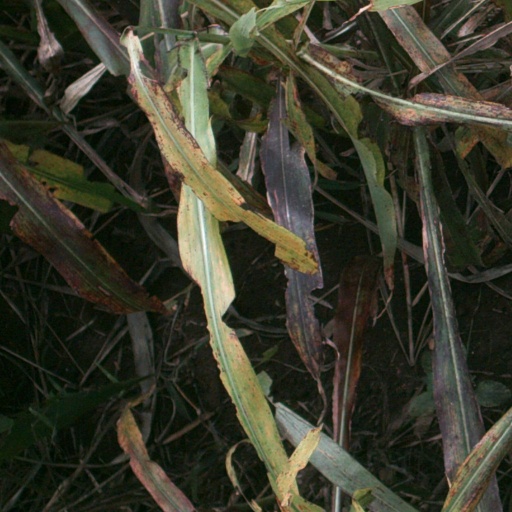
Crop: sorghum